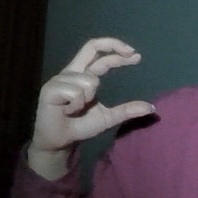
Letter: thal